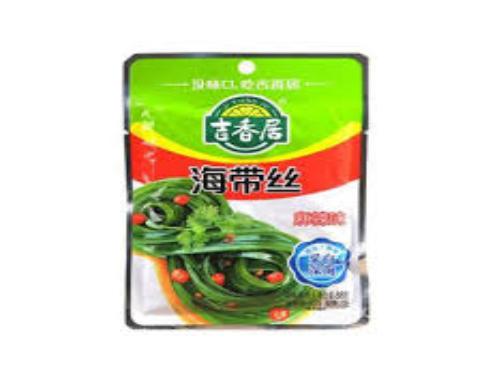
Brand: jixiangju
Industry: Food